African American genealogy

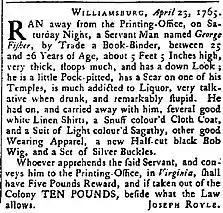

Slaves would often be bought and sold, moving from one person to another, as well as one plantation to the next. Some slaves ran away and then were caught and sold again. This sometimes constant movement causes challenges in tracking the location and residency of the ancestor. A large portion of slaveowners inherited their slaves from other family members. In these cases, looking at estate records, inventory documents, wills, and slave schedules is the most helpful. When slaves were sold and bought by various people, a variety of records were kept. This can include property deeds, newspapers, probate records, and bills of sale. Property deeds will often include information about when one person is transferring the ownership of their slave to the new buyer.